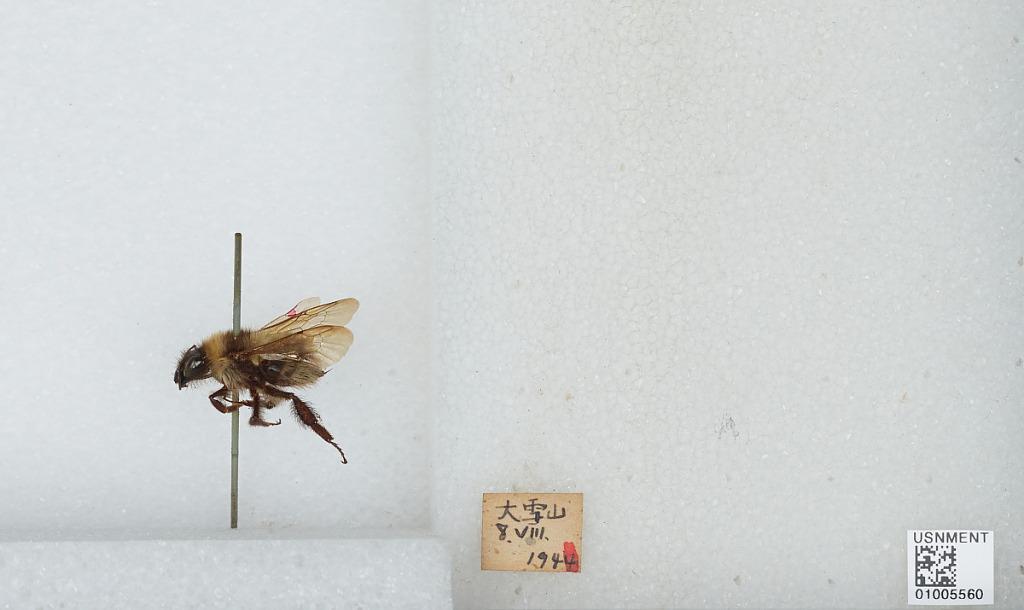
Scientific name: Bombus (Diversobombus) diversus Smith
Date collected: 1944-8-8
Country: Japan
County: Daisetsuzan